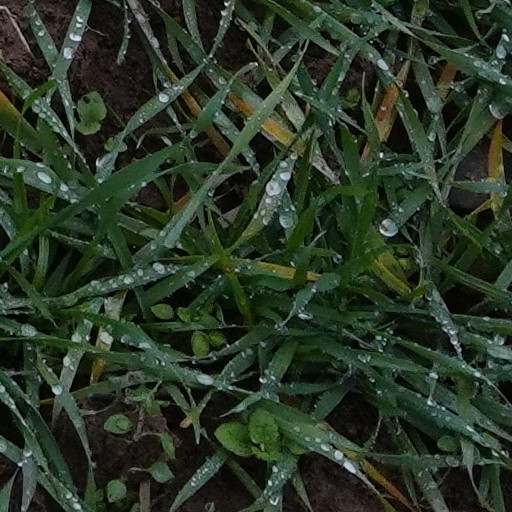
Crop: wheat